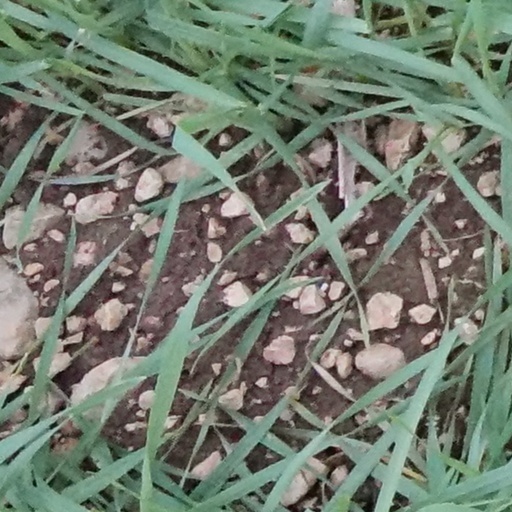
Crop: wheat